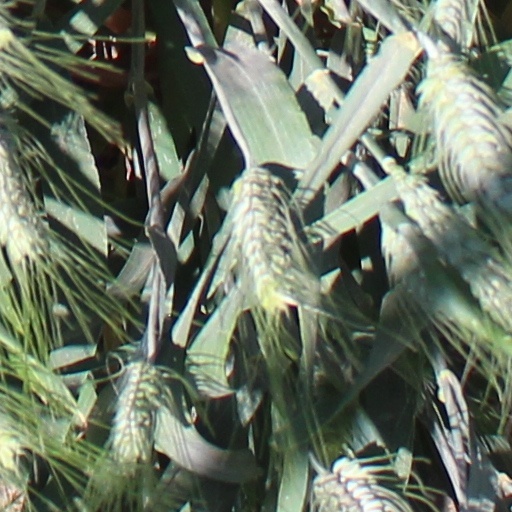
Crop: wheat